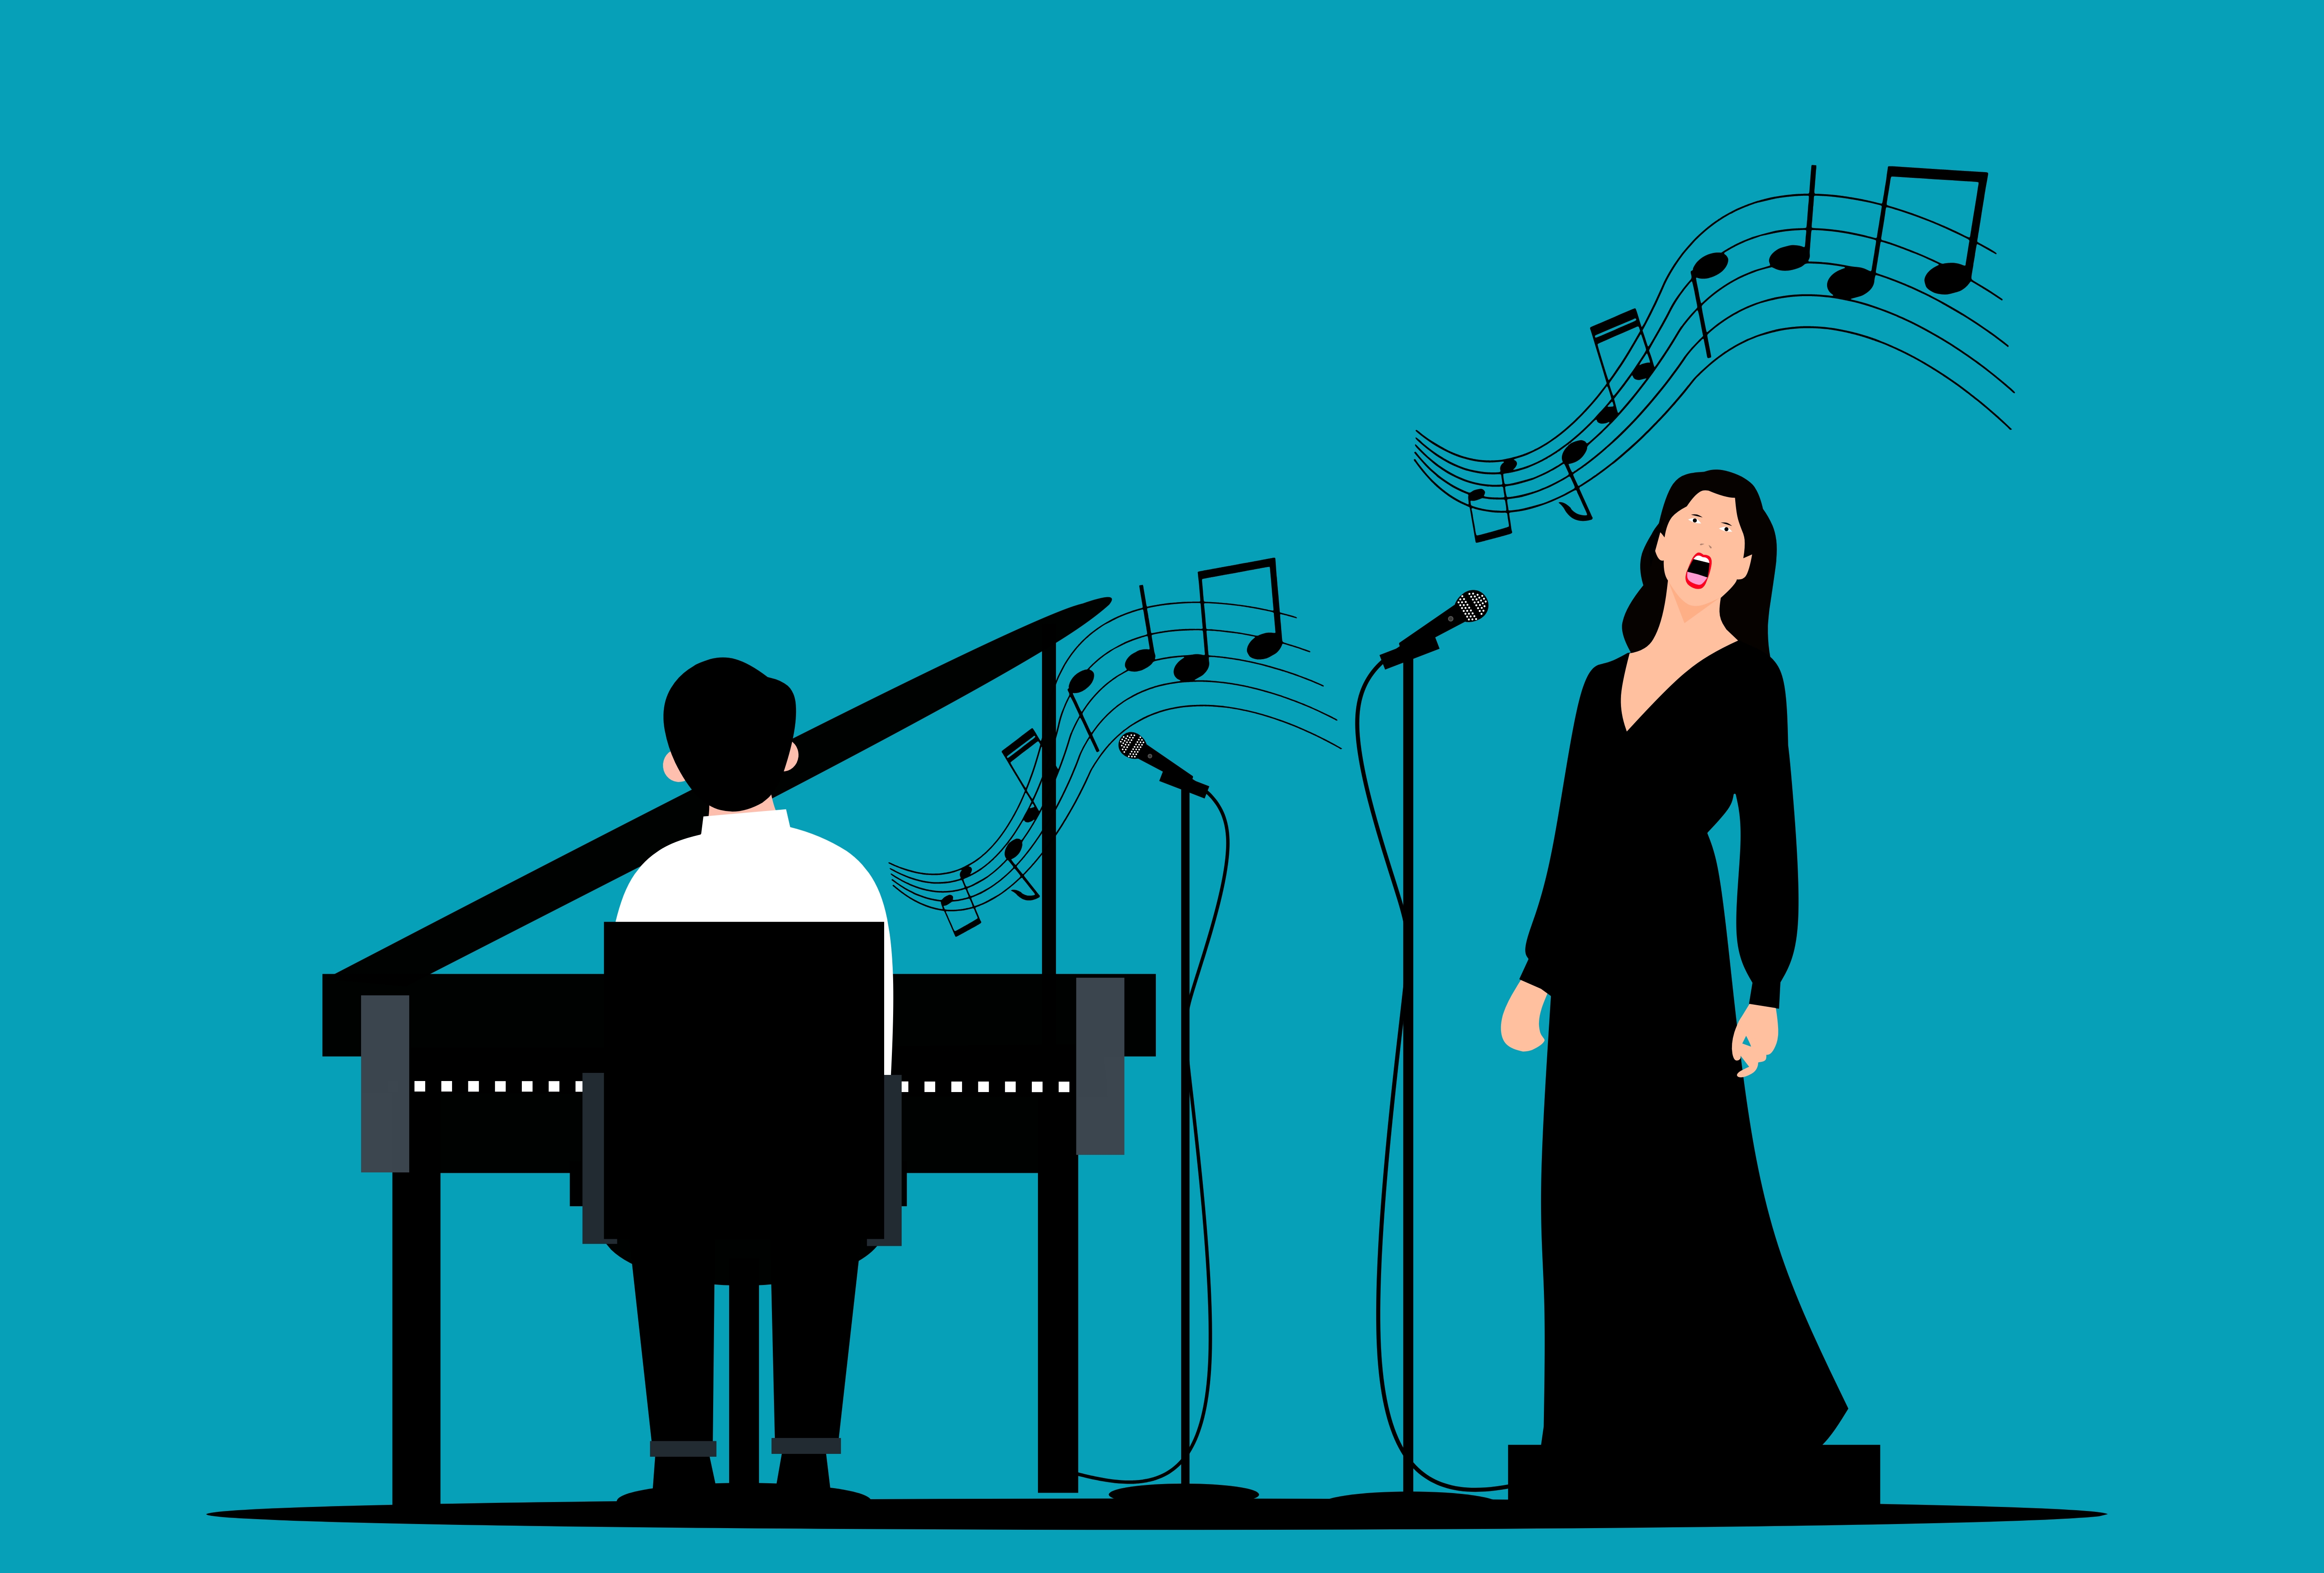
piano, pianist, singer, jazz, music, concert, band, entertainment, woman, artist, musicians, microphone, man, performance, opera, melody, instrument, classic, singing, stage, azure, gesture, line, font, musical instrument, sharing, electric blue, event, illustration, Band plays, art, graphics, conversation, happy, formal wear, graphic design, job, clip art, brand